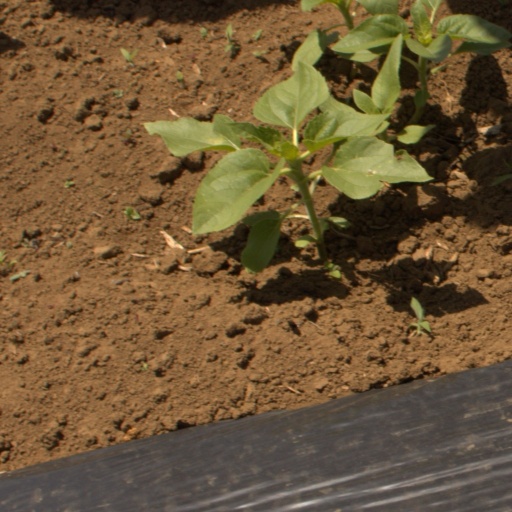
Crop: Jerusalem artichoke